Ole Knudsen Tvedten

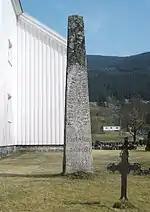
Memorial of Tvedten outside Valle Church

Ole Knudsen Tvedten (1757/58 – 5 October 1837) was a Norwegian farmer and district sheriff. He served as a representative at the Norwegian Constituent Assembly in 1814.